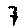
Label: 7